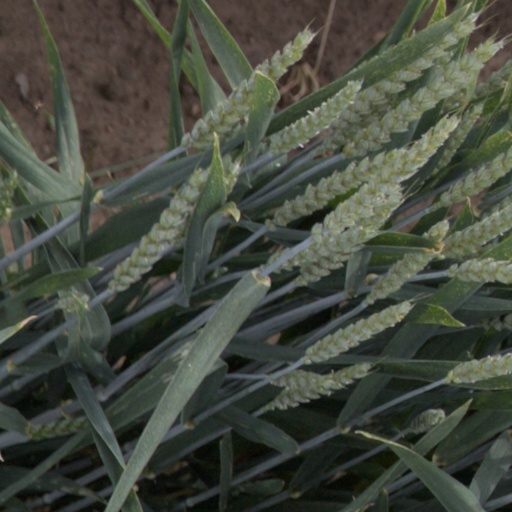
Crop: wheat